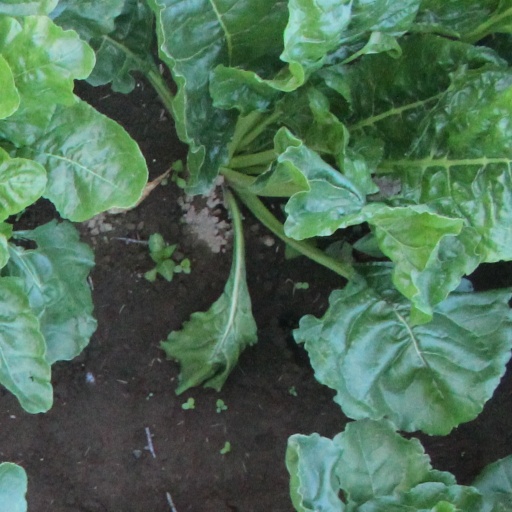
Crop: sugar beet